Diet of Regensburg (1623)

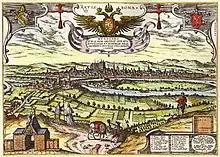
A view of Regensburg, c. 1600

The Diet of Regensburg of 1623 was a meeting of the Imperial States of the Holy Roman Empire (or "Fürstentag") convened by Holy Roman Emperor Ferdinand II. The meeting was not technically an imperial diet in the full sense, but a convention of princes or "Deputationstag" – a looser constitutional format giving the emperor greater leeway to make decisions without being bound by formal procedures. At the meeting, the Electorate of the Palatinate was transferred to Maximilian I of Bavaria. The meeting marked the high-water mark of imperial power during the Thirty Years' War.